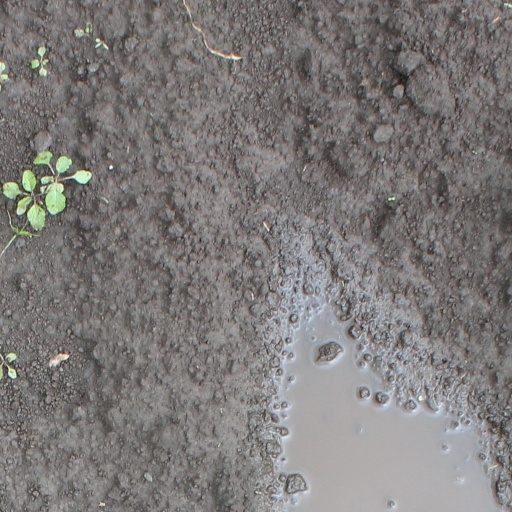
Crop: soybean